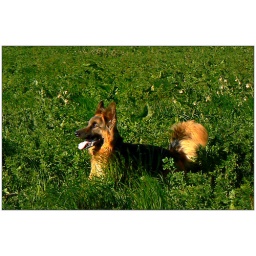
My dog Simba running around in the long grass, pauses for a moment as someone catches his attention